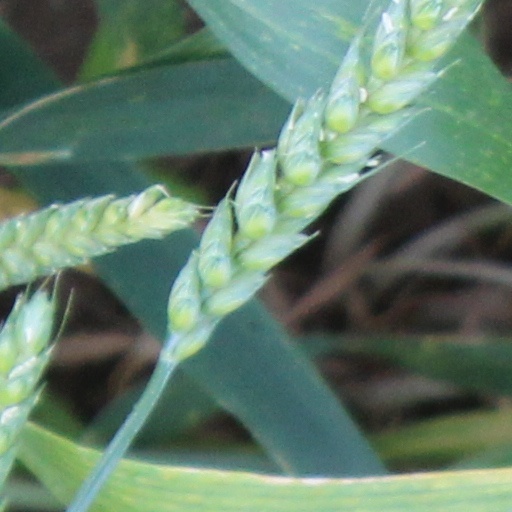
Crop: wheat